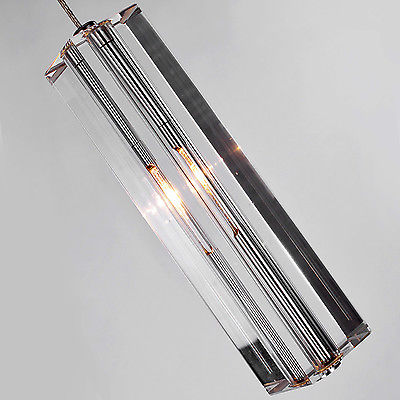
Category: lamp